Peineta (comb)

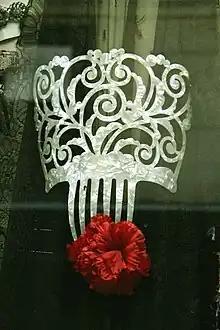
Peineta crafted of Mother of Pearl

A peineta is a large female head ornament held to the hair by a row of teeth and usually worn under a mantilla, or lace covering the head. It is traditional in Spain and the rest of the Hispanic world.